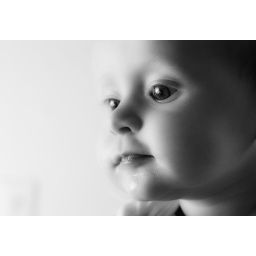
Sb-600 bounced of wall camera left at 1/4 power. Conversion in black and white in Adobe Lightroom.